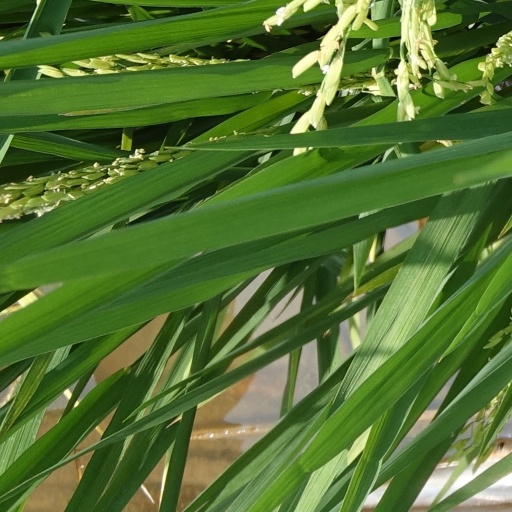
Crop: rice